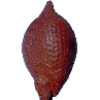
Label: Salak 1